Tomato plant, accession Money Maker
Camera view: tilt-top (135 deg); turntable rotation: 240 degrees
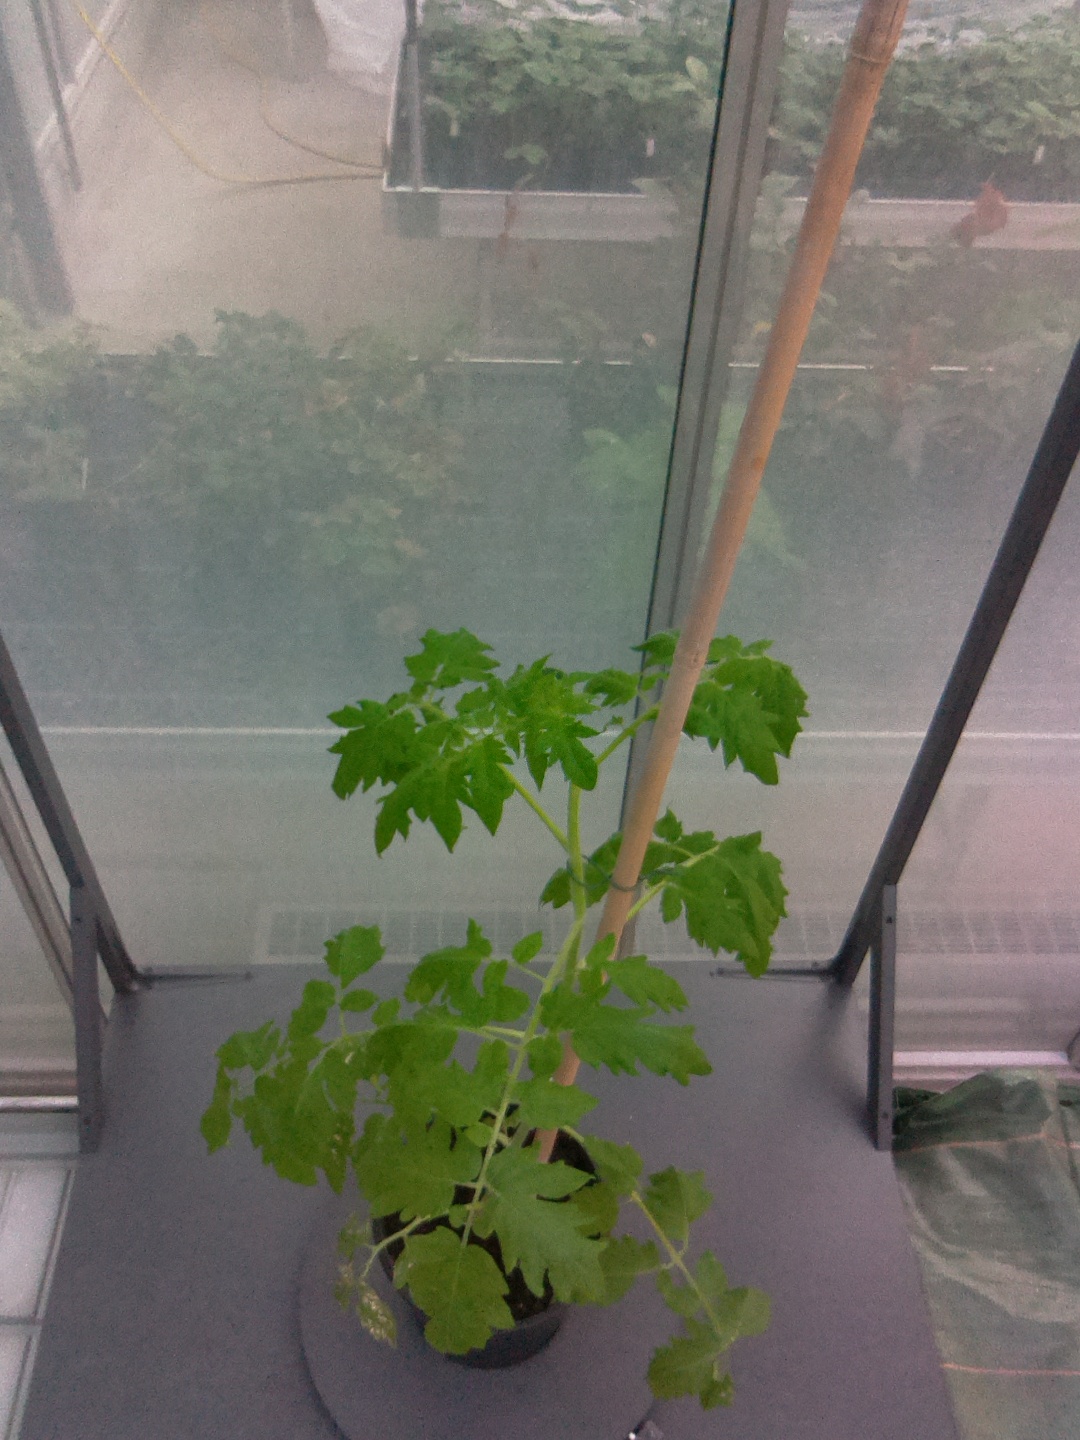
BBCH growth stage 53: 3 inflorescences visible